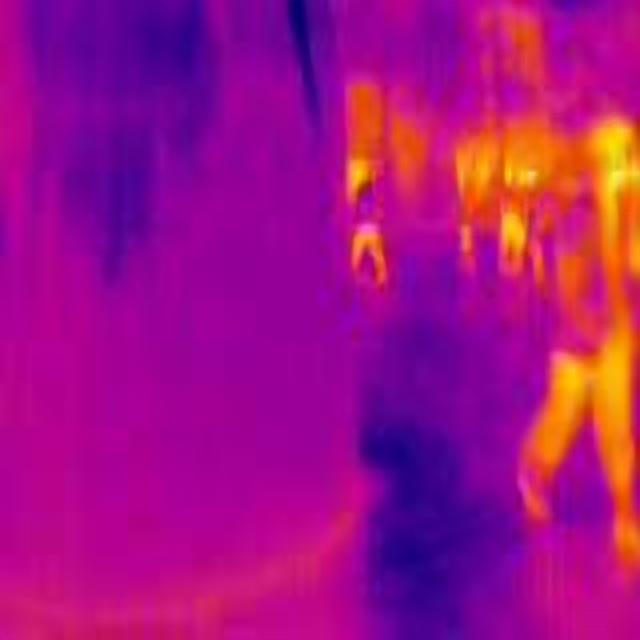
Detected objects:
label: person
label: person
label: person